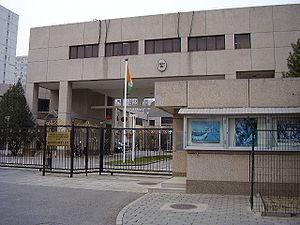
Cet article liste les représentations diplomatiques de la Côte d'Ivoire à l'étranger, en excluant les consulats honoraires.